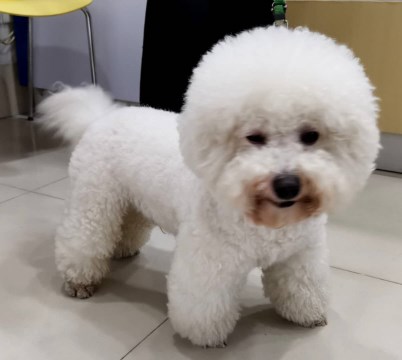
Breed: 3083-n000117-Bichon_Frise